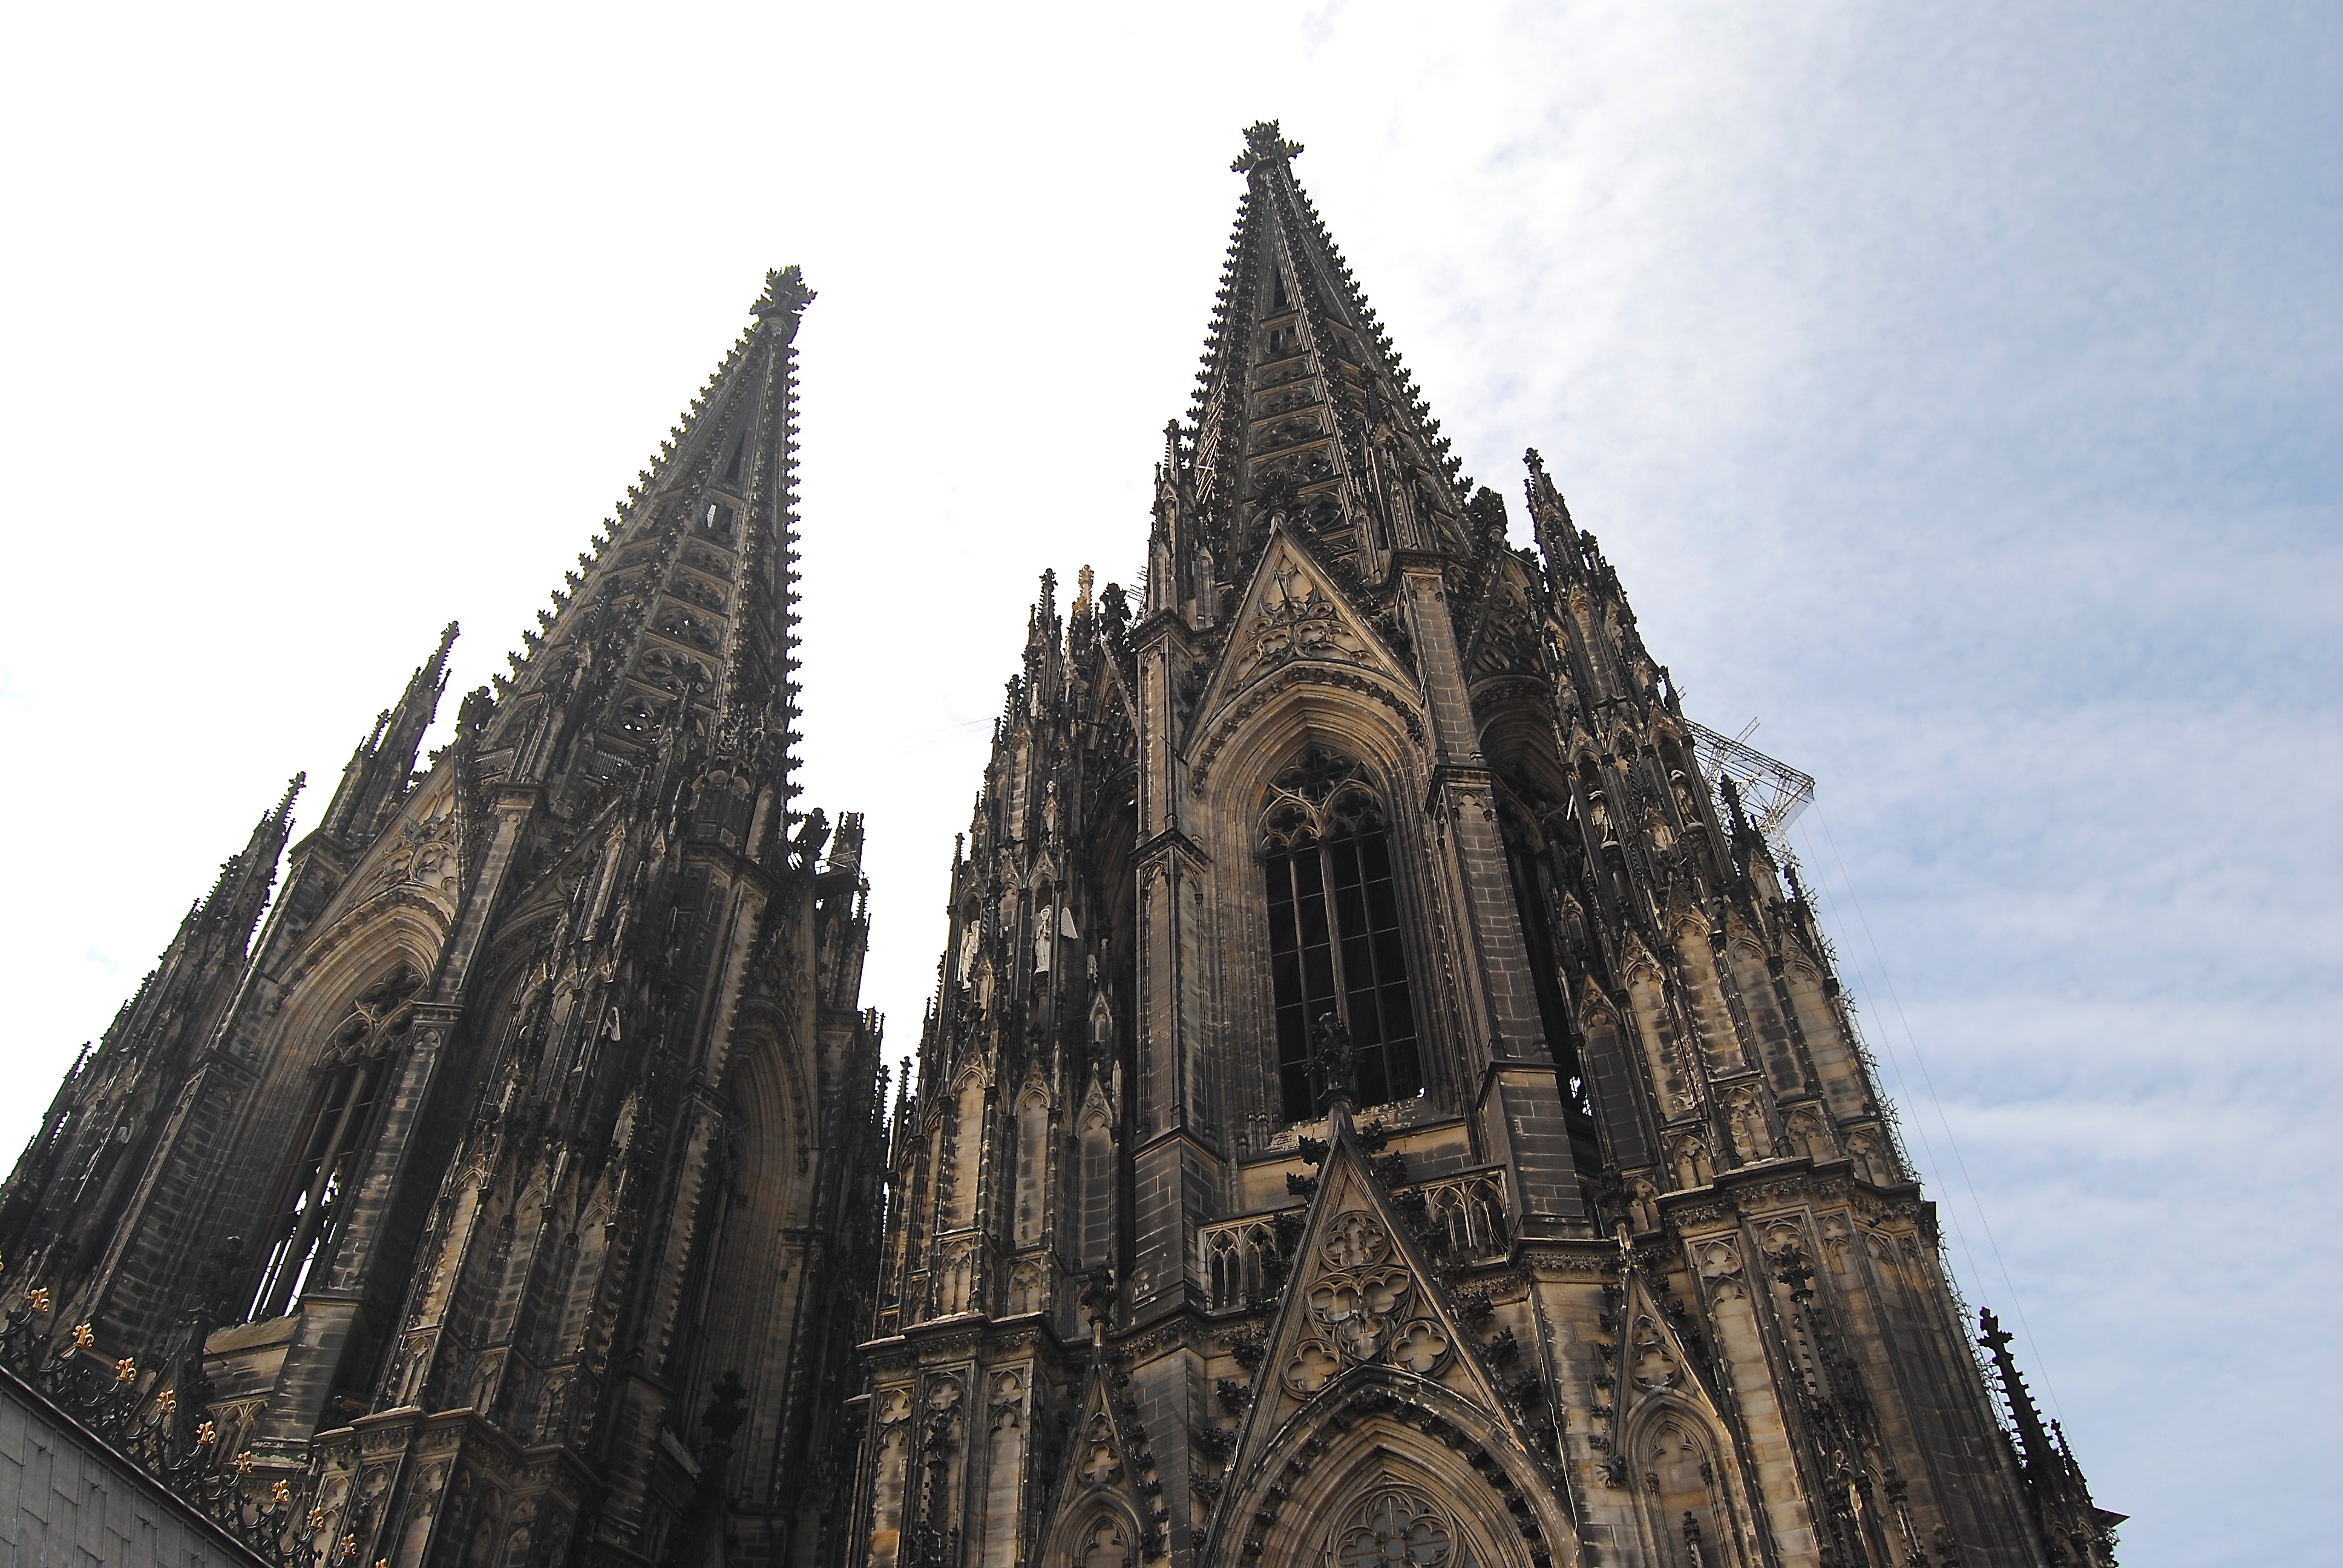
architecture, building, pillar, tower, landmark, church, cathedral, gothic, place of worship, bell tower, temple, towers, spire, steeple, cologne, buttresses, dom, architectural style, historically, wat, gothic architecture, cologne cathedral, gothic style, gothic arch, side window, double tower, historic site